International relations (1648–1814)

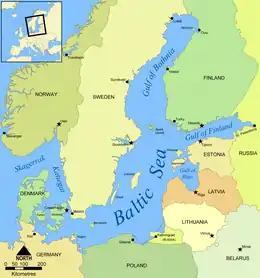
Baltic Sea region in 21st century

In 1700, Denmark, Poland and Russia, the countries that had lost the most territory to Sweden, jointly declared war. Denmark was soon forced to peace after a joint intervention of Swedish, English and Dutch armies. King Charles XII took his Swedish army to the Baltic provinces, where Russian and Polish armies were laying siege to several towns. He defeated the Russian army in the Battle of Narva. Charles then moved into Poland with the intent of dethroning the Polish king Augustus II. This took several years, but in 1706, with the Treaty of Altranstädt, he reached his goal.